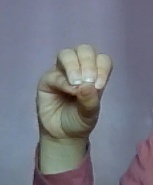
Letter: ha